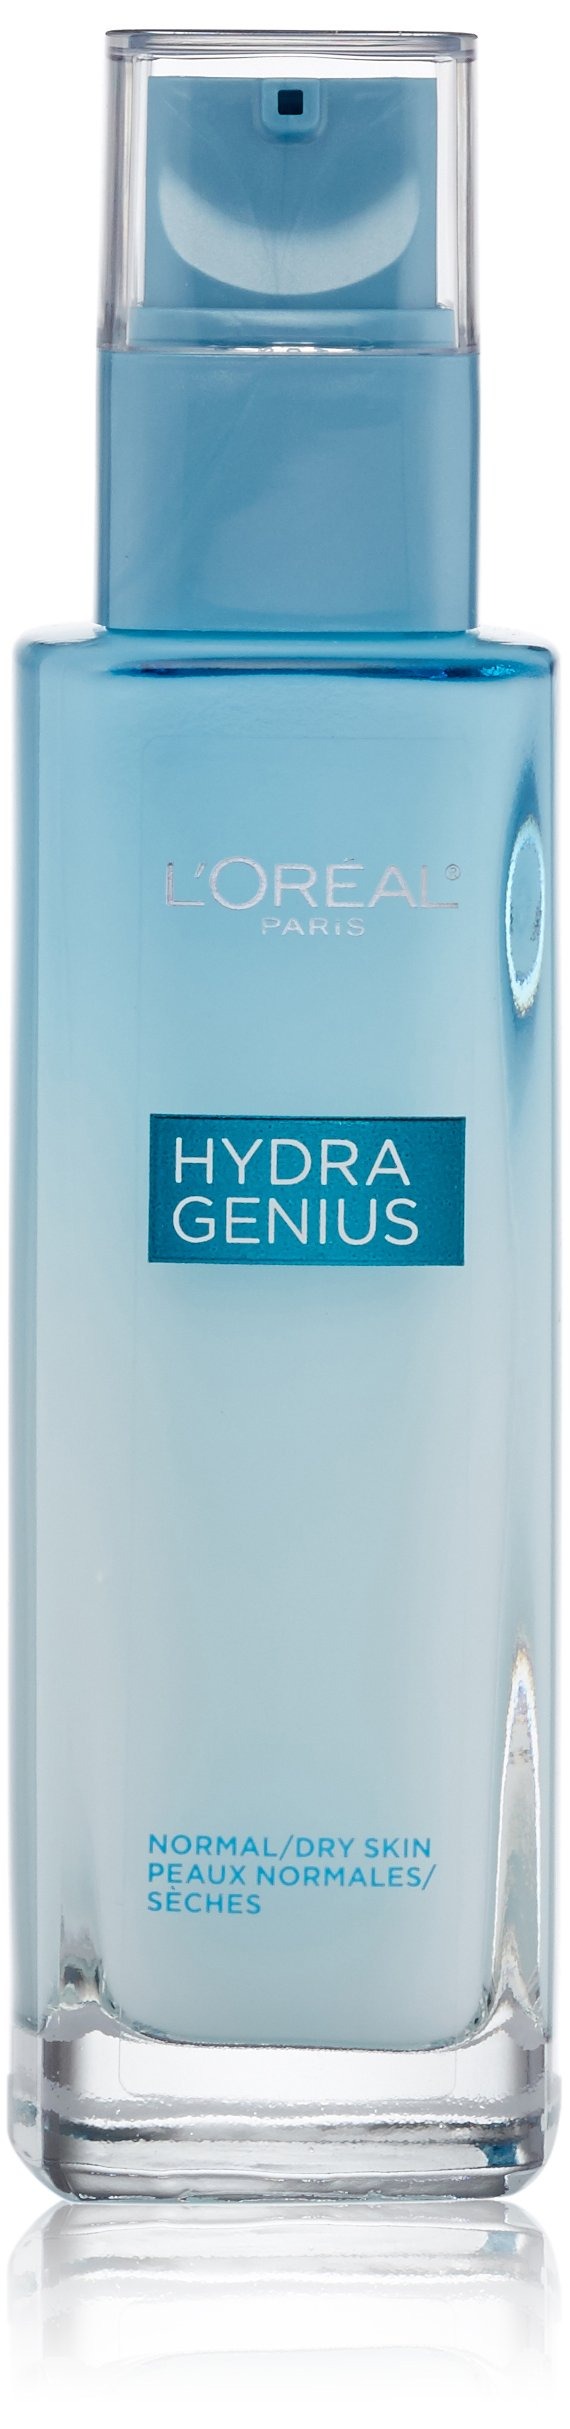
Item Name: L'Oreal Paris Hydra Genius Face Moisturizer Aloe Vera & Hyaluronic Acid, Normal Skin, 3.04 fl. oz.
Bullet Point 1: Formula with Hyaluronic Acid supports long-lasting hydration
Bullet Point 2: Water-based moisturizer
Bullet Point 3: Formula with Aloe Water helps provide lightweight hydration
Bullet Point 4: Helps provide radiant–looking skin.
Bullet Point 5: Dry skin moisturizer can also work as a moisturizer for normal skin
Value: 3.04
Unit: Fl Oz

Price: 13.93